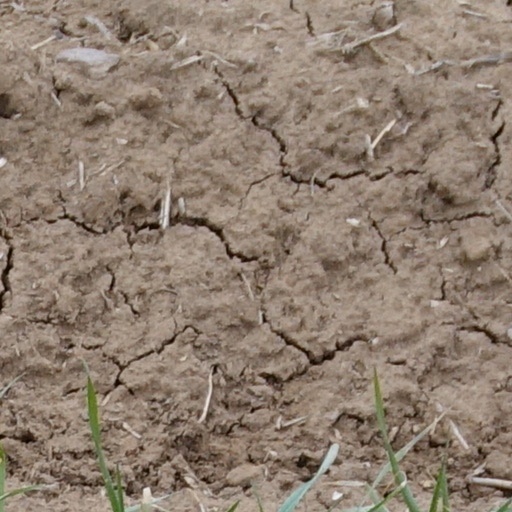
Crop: wheat